Foreign involvement in the Yemeni civil war (2014–present)

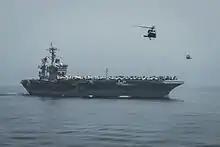
The US Navy has actively participated in the Saudi-led naval blockade, which humanitarian organizations argue has been the main contributing factor to the outbreak of famine in Yemen.

In March 2015, President Barack Obama declared that he had authorized US forces to provide logistical and intelligence support to the Saudis in their military intervention in Yemen authorized by the Yemeni government, establishing a "Joint Planning Cell" with Saudi Arabia. This includes aerial refueling permitting coalition aircraft more loitering time over Yemen, and permitting some coalition members to home base aircraft rather than relocate them to Saudi Arabia.